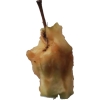
Label: apples